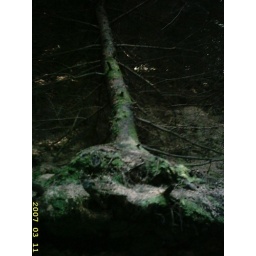
This is a tree that has fallen down this photo was taken in cross hands